Marines

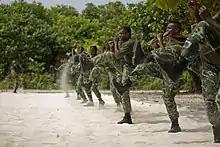
Maldivian marines

Amphibious Rapid Deployment Brigade – Japanese marines tasked with offensive amphibious assault to retake islands.